Kehinde Andrews

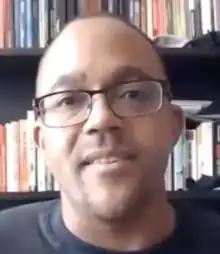
Andrews in 2020

Kehinde Nkosi Andrews (born January 1983) is a British academic and author specialising in Black Studies.